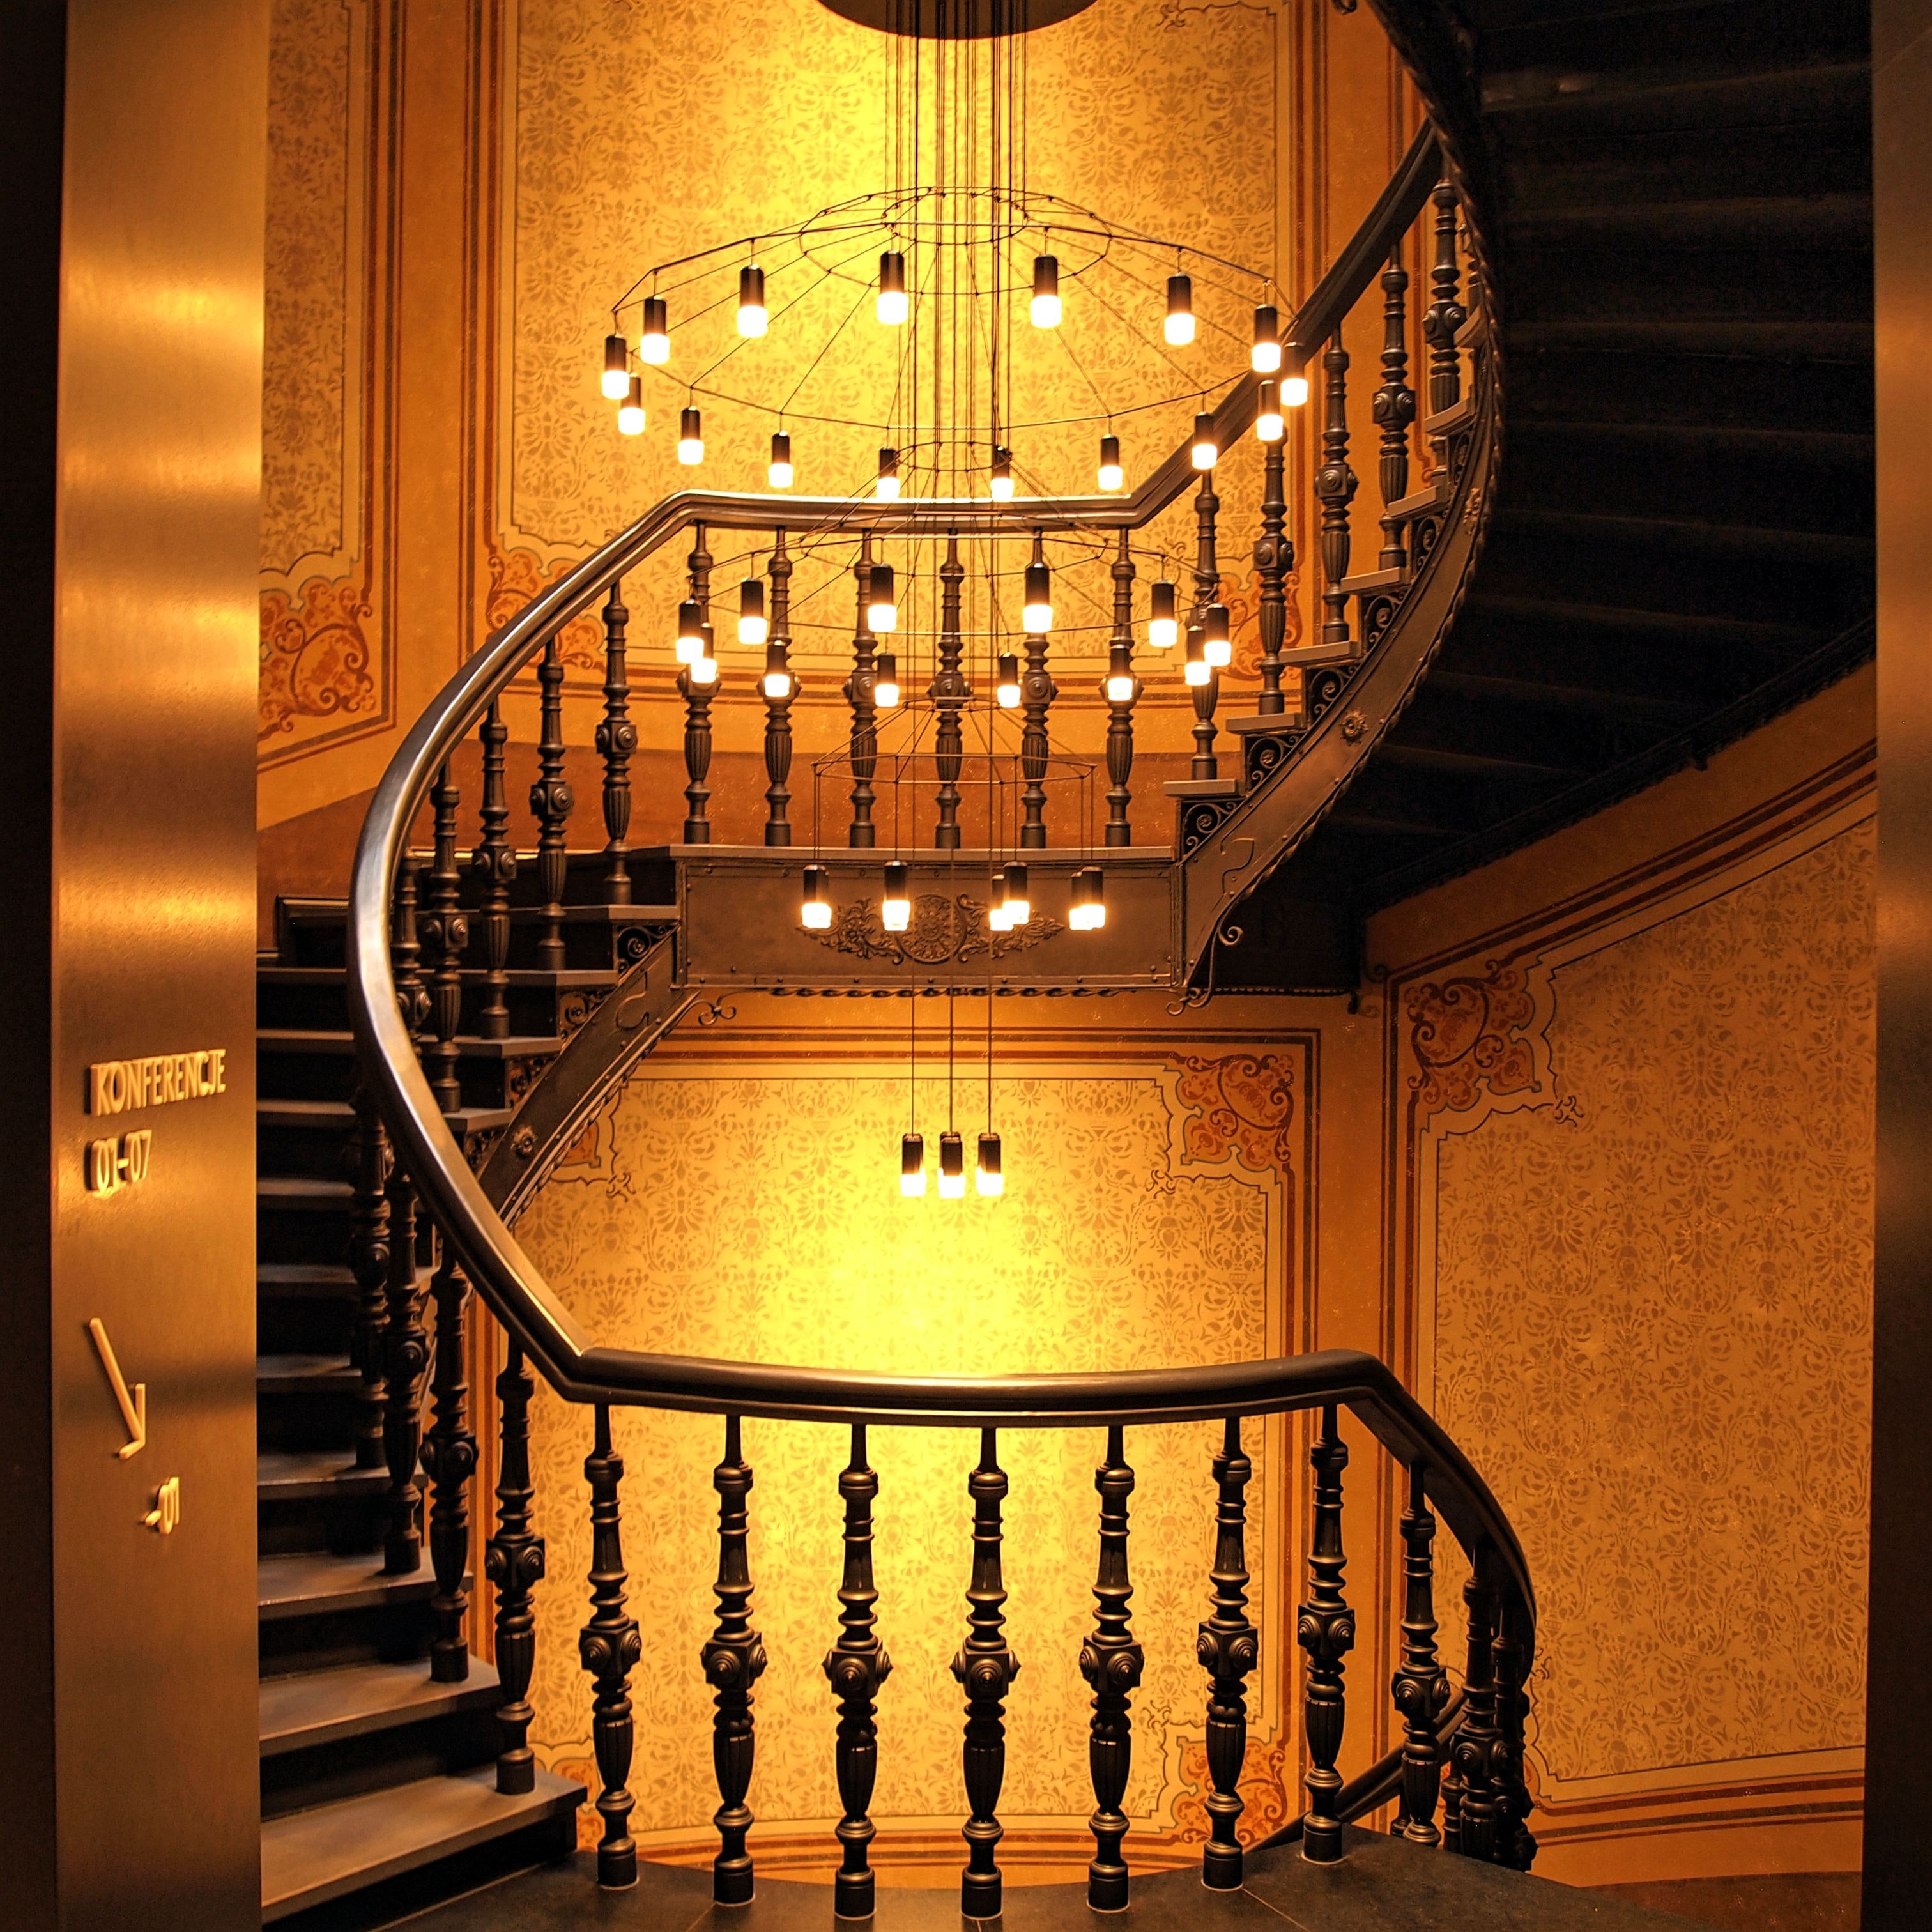
stairs, lighting, handrail, wine cellar, baluster, light fixture, interior design, architecture, ceiling, building, room, winery, chandelier, metal